Ennamo Nadakkudhu

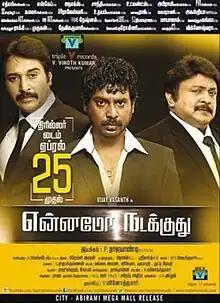

Ennamo Nadakkudhu ( "Something is happening") is a 2014 Indian Tamil-language action thriller film written and directed by P Rajapandi. It stars Vijay Vasanth, Mahima Nambiar, Prabhu, Rahman, Saranya Ponvannan, and Sukanya. Produced by Vijay Vasanth's brother, V Vinoth Kumar for Triple V Records, it has music composed by Premgi Amaren and cinematography by A. Venkatesh, while the editing is taken care of by Praveen K. L. and N. B. Srikanth. The story revolves around a young man in love, who gets caught between two influential people in the society.